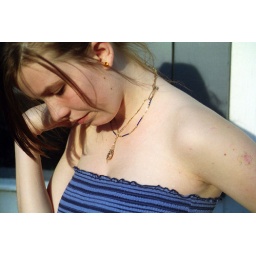
girl in blue